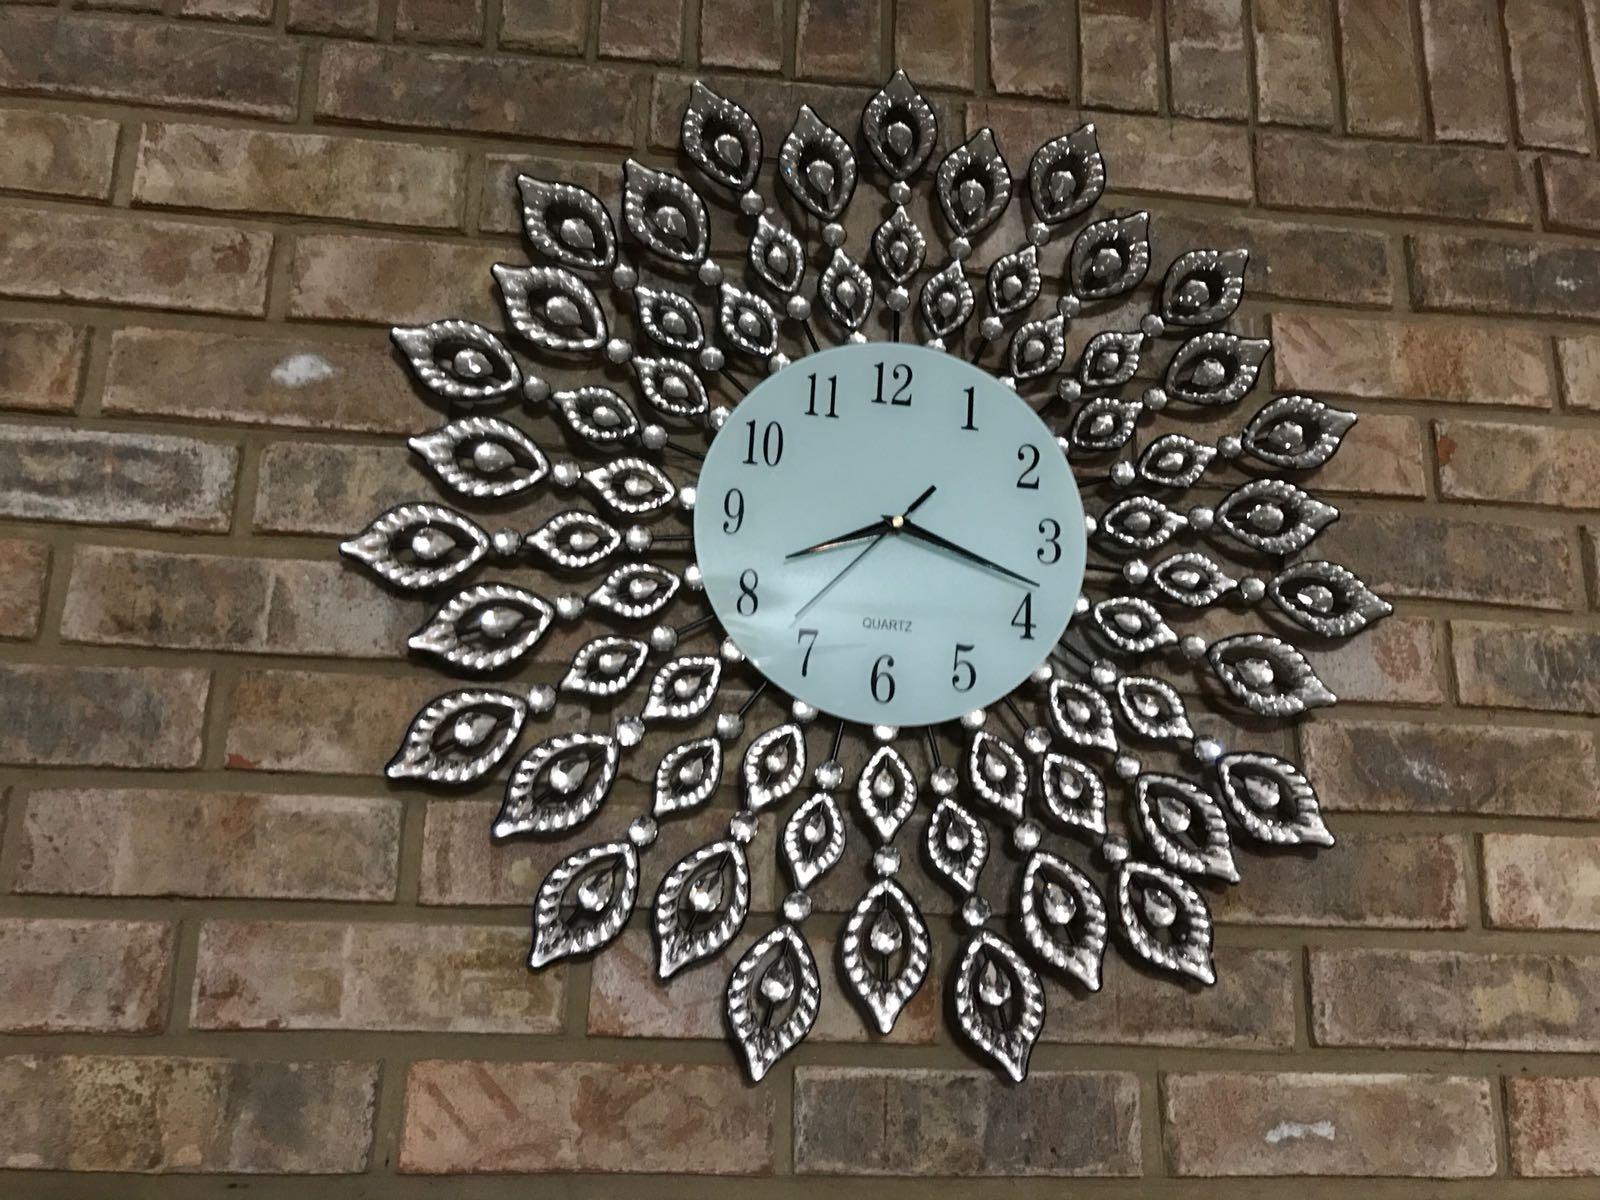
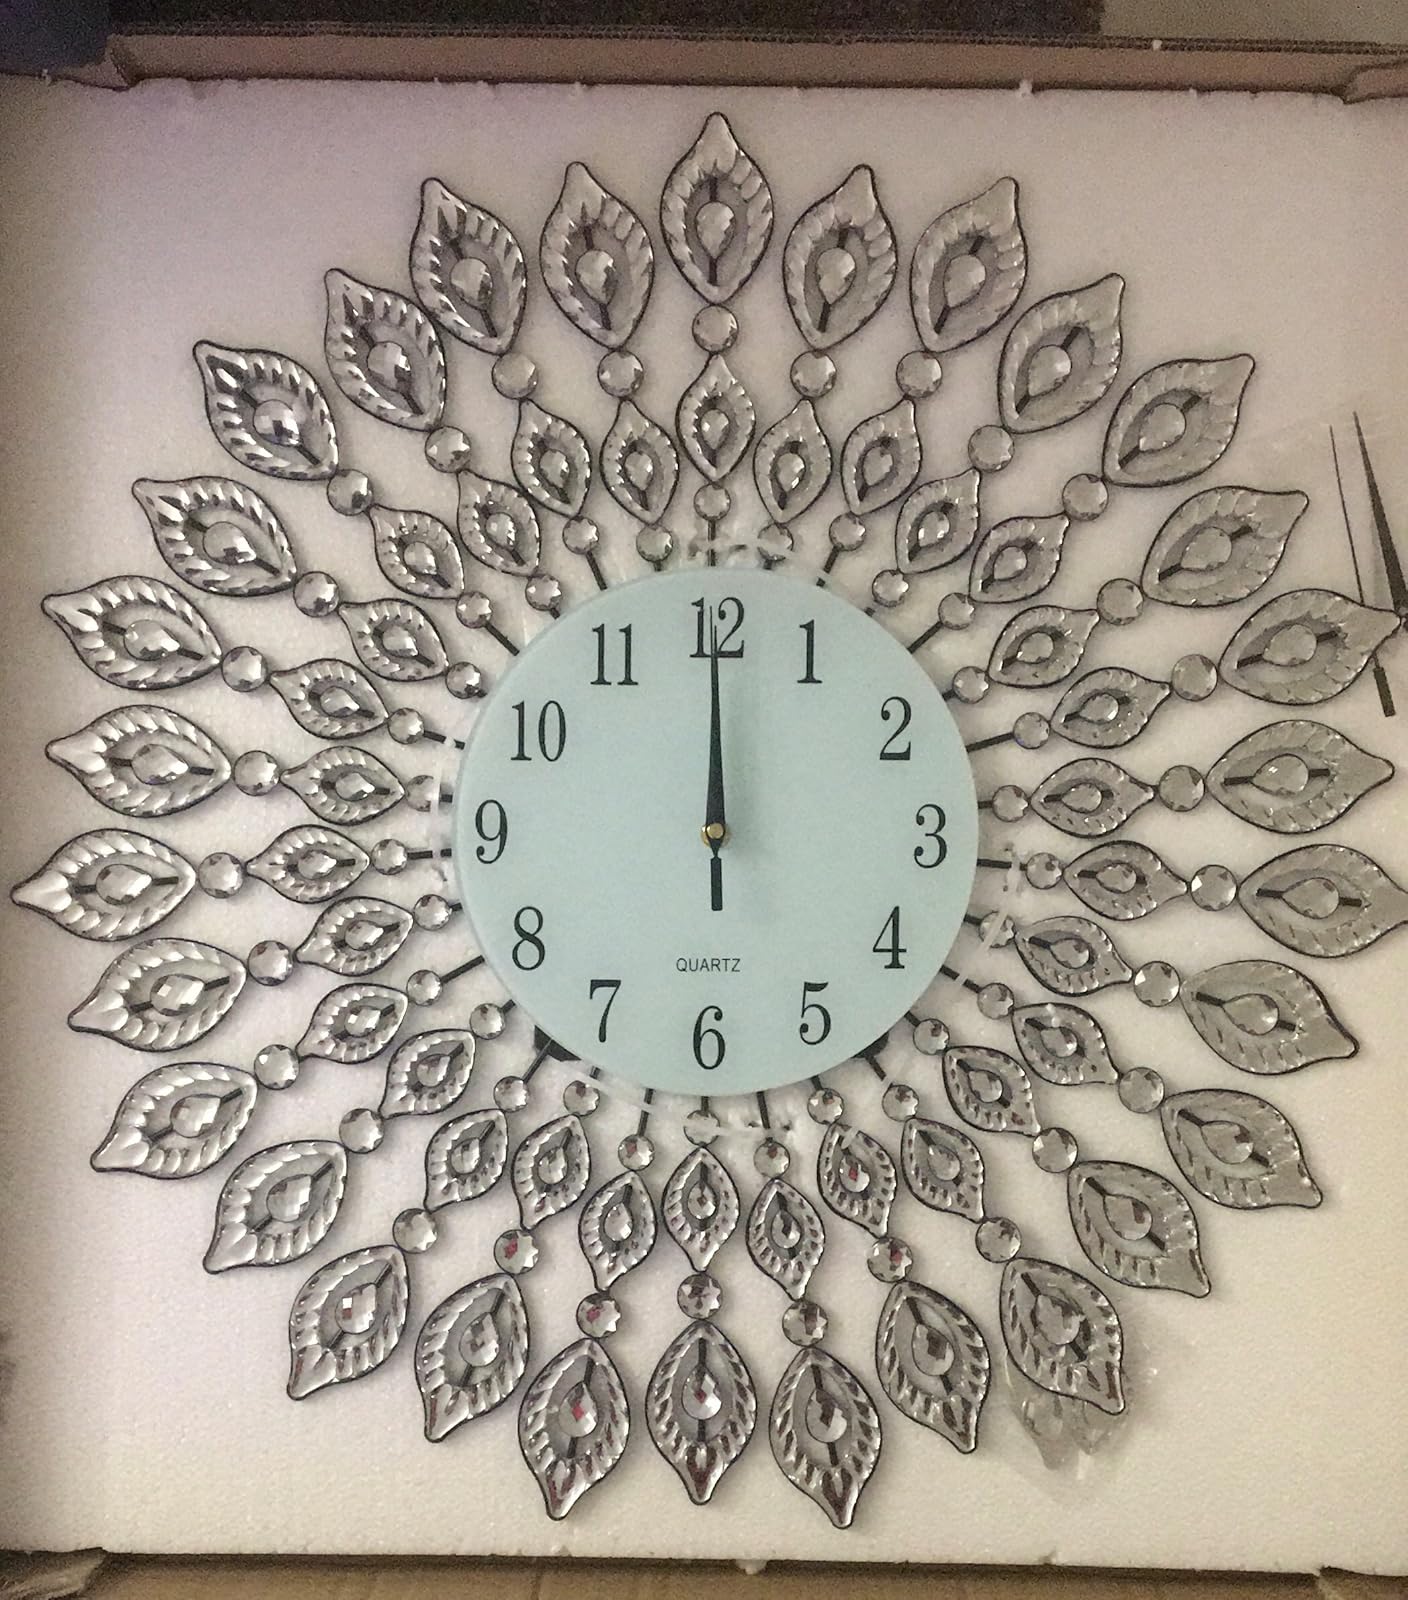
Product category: clock
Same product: yes